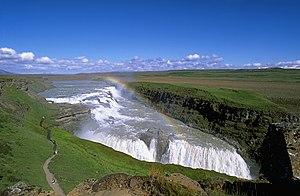
Les cascades d'Islande se rencontrent dans tout le pays et prennent des formes variées suivant les roches qu'elles dévalent.
Le tourisme en Islande représente un secteur important de l'économie avec presque 1 million de visiteurs étrangers en 2014, soit le triple de la population du pays. En 2008, l'activité touristique représentait 14 % des revenus du pays et 5,2 % des emplois.